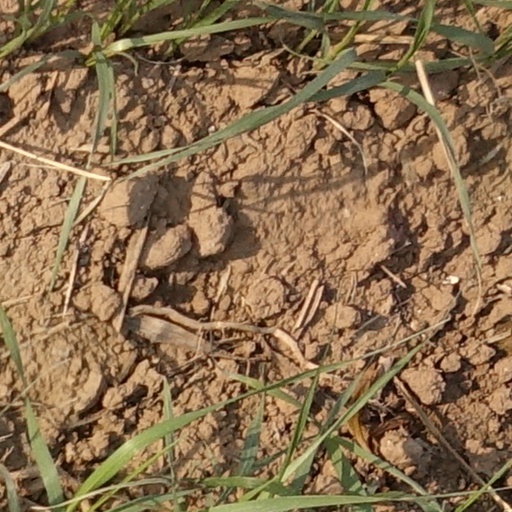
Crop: wheat